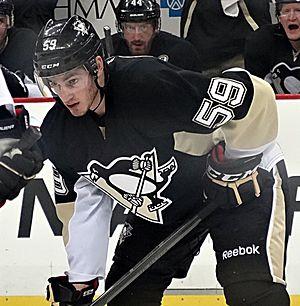
Jayson Megna est un joueur professionnel américain de hockey sur glace. Il évolue au poste de centre.